Energy in Indonesia

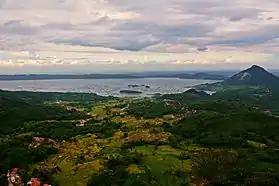
Jatiluhur Dam, Indonesia's first and largest dam, in Purwakarta Regency, West Java.

Indonesia has 75 GW of hydro potential, although only around 5 GW has been utilized. Currently, only 34GW of Indonesia's total hydro potential can feasibly be utilized due to high development costs in certain areas. Indonesia also set a target of 2 GW installed capacity in hydroelectricity, including 0.43 GW micro-hydro, by 2025. Indonesia has a potential of around 459.91 MW for micro hydropower developments, with only 4.54% of it being currently exploited.